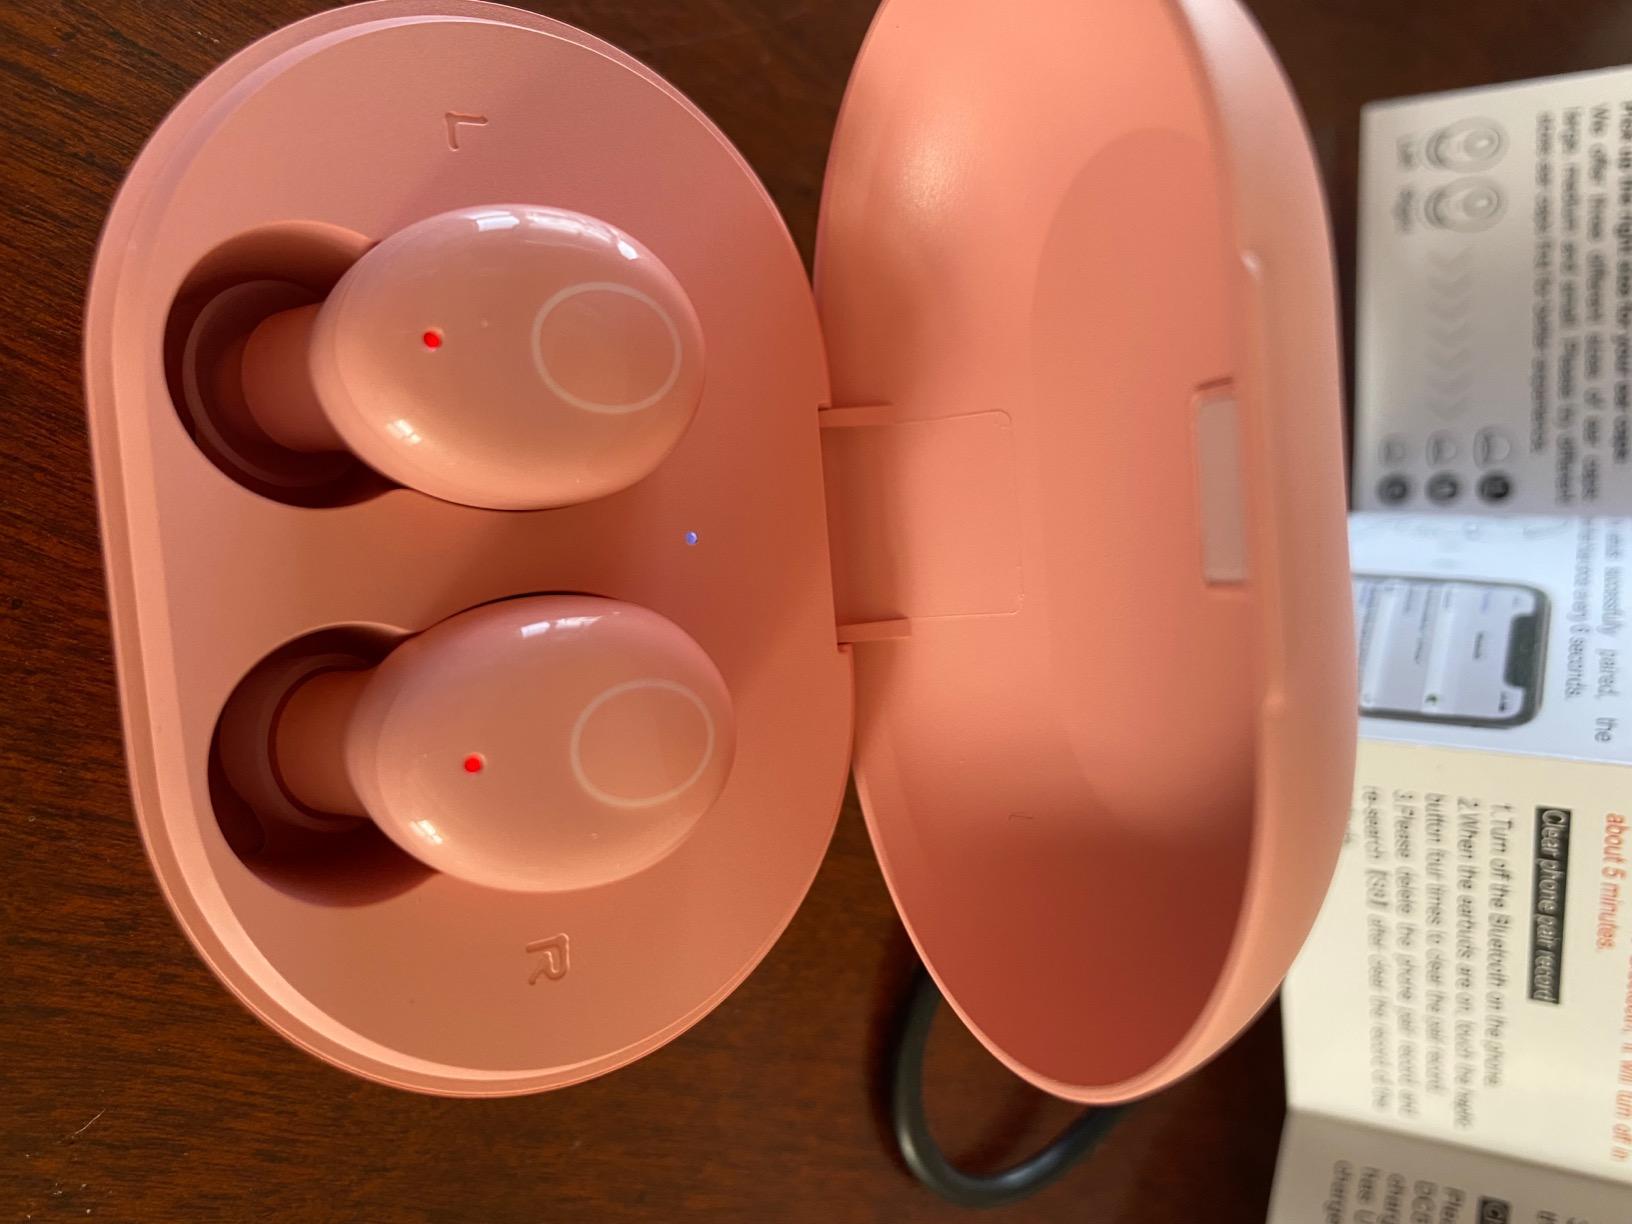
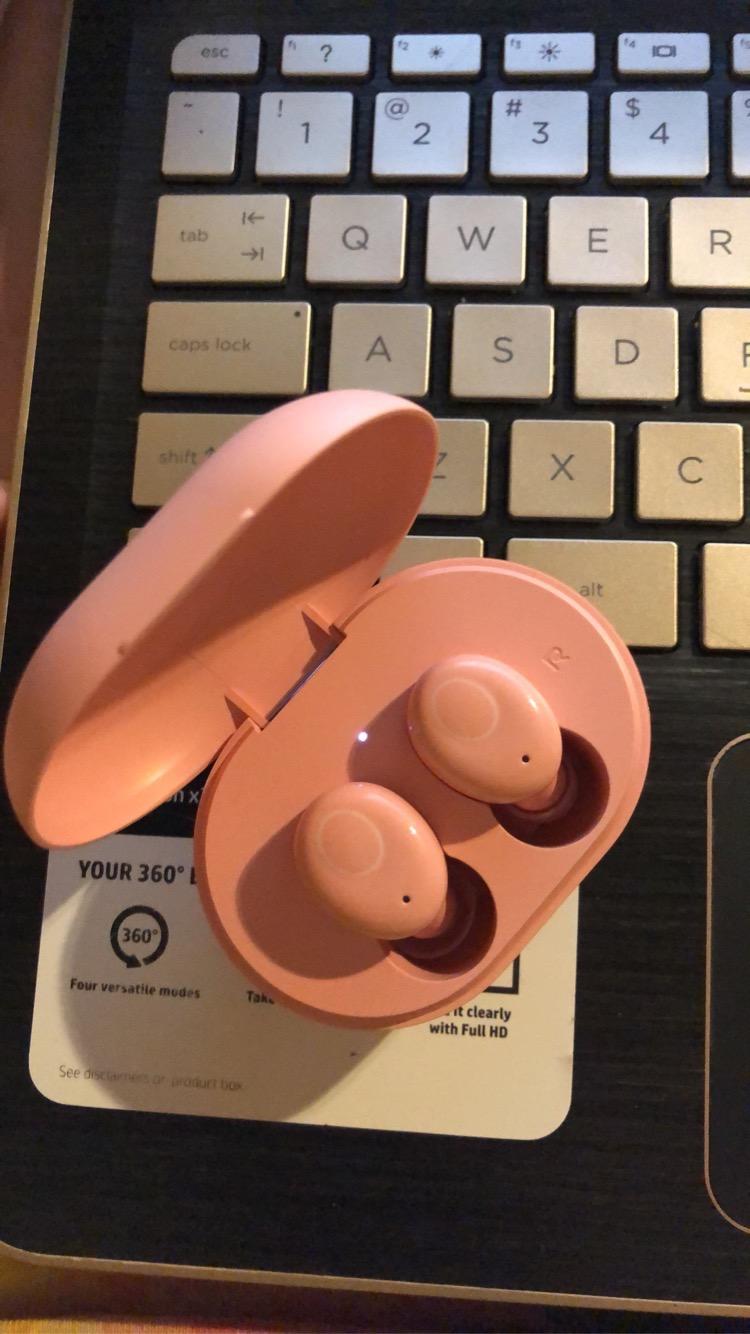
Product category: earbuds
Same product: yes